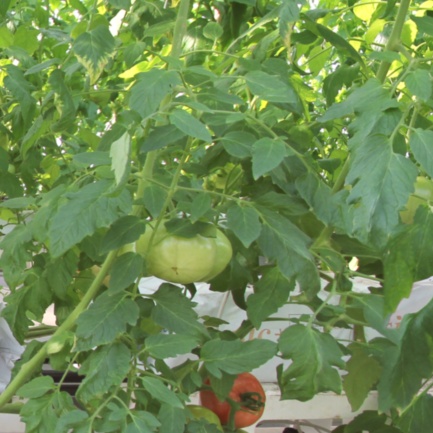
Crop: tomato